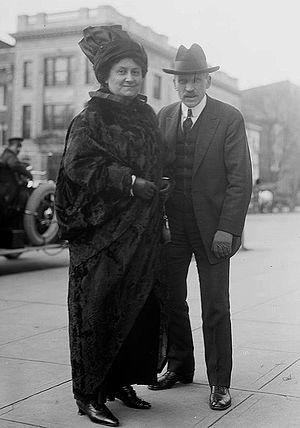
Maria Montessori, née le 31 août 1870 à Chiaravalle près d'Ancône dans les Marches et morte le 6 mai 1952 à Noordwijk aan Zee, est une médecin et pédagogue italienne. Elle est mondialement connue pour la méthode pédagogique qui porte son nom, la pédagogie Montessori.